Scotland under the Commonwealth

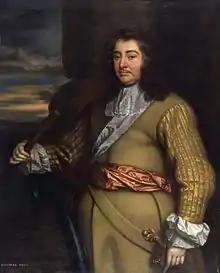
George Monck, the military governor of Scotland under the Commonwealth, who then played a key role in the end of the regime

Six days after the victory at Worcester, a committee of the English Rump parliament was established with the aim of drafting a bill that would declare "the right of the Commonwealth to so much of Scotland as is now under [its] force". By December this plan for simple annexation had softened, considering "the good of this island", for one in which Scotland would be incorporated into the "free state and Commonwealth of England". This "Tender of Union" was proclaimed at the mercat cross in Edinburgh by eight trumpeters on 4 February 1652. Three days later, the King's arms were taken down from the cross and ceremoniously hanged from the public gallows. Eventually 29 out of 31 shires and 44 of the 58 burghs assented to the Tender and subscribed to the oath that "Scotland be incorporated into and made one Commonwealth with England".